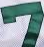
Number: 7